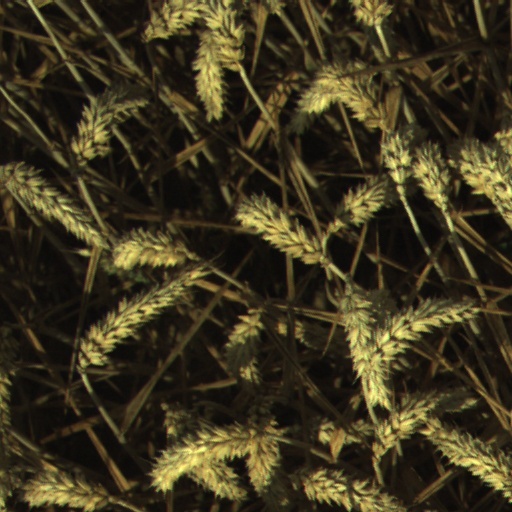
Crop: wheat